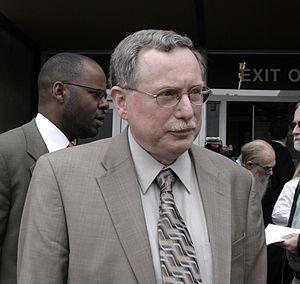
Mark Klein est un technicien américain d'AT&T qui a dénoncé la coopération de son ex-employeur avec la National Security Agency dans le cadre du programme de surveillance électronique de la NSA, probablement illégal, des citoyens américains. Aux États-Unis, sa dénonciation a fait la manchette de plusieurs importants médias américains en mai 2006.